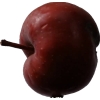
Label: Apple 18